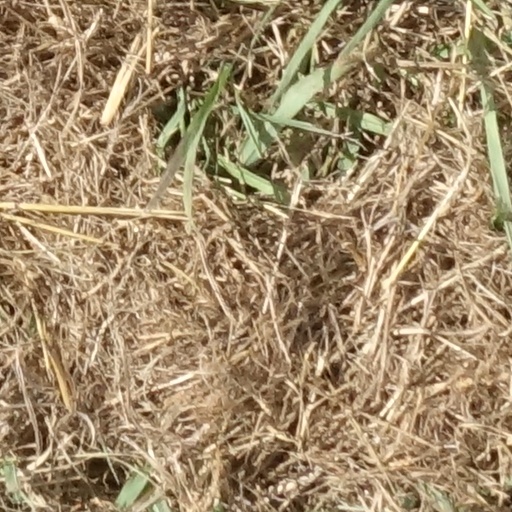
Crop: sorghum